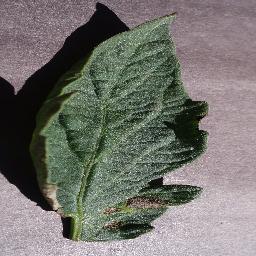
Label: Tomato___Early_blight